Stewart and Stewart

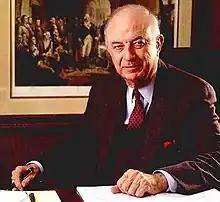
Stewart and Stewart founder Eugene Stewart

Stewart and Stewart was founded by Eugene L. Stewart in 1958. Throughout his career, he was considered a legendary figure and pioneer in the field of international trade law. He was the recipient of numerous awards including the John Carroll Award, an award given to Georgetown University Alumni whose achievements exemplify the ideals and traditions of the university.